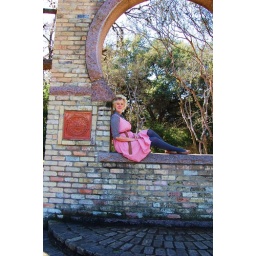
in the window of and old house